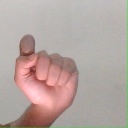
अक्षर: घ